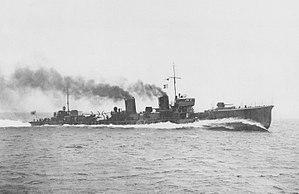
Le Minazuki est un destroyer de la classe Mutsuki construit pour la Marine impériale japonaise pendant les années 1920.
La classe Mutsuki est une série de destroyers de 1ʳᵉ classe de la Marine impériale japonaise construite après la Première Guerre mondiale. Chacun des douze navires a reçu le nom poétique traditionnel d'un des mois du calendrier lunaire
Cette liste dresse les plus grandes catastrophes maritimes pendant la Seconde Guerre mondiale au regard du nombre de victimes. Du fait de son contexte, une Seconde Guerre mondiale sanguinaire entachée de nombreux drames, ces catastrophes resteront longtemps quasi ignorées.